Mary Leadbeater

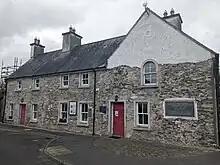
The Ballitore house in which Mary and her husband William lived

On 6 January 1791 she married William Leadbeater, a former pupil of her father and a descendent of the Huguenot Le Batre and Gilliard families. William was orphaned as a young age and was placed in the boarding school ran by Mary's father Richard Shackleton. He converted to Quakerism as an adult and became a prosperous farmer and landowner in Ballitore. Mary spend many years working in the village post office and also worked as a bonnet-maker and a herbal healer for the village. The couple lived in Ballitore and had six children. Their daughter Jane died at a young age from injuries sustained after an accident with a wax taper. Another daughter Lydia, was a friend and possible patron of the poet and novelist Gerald Griffin.